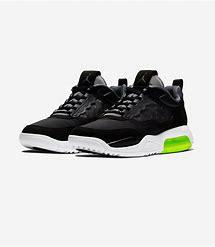
Brand: Jordan
Model: Max 200